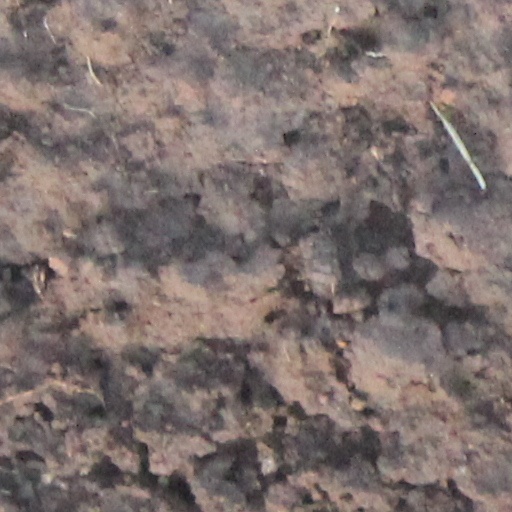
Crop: wheat